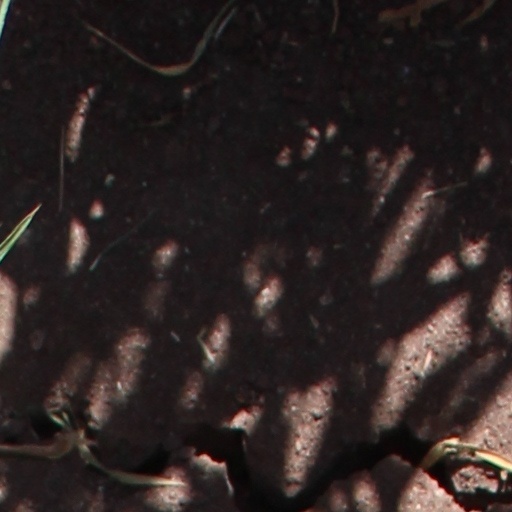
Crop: wheat